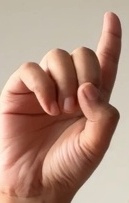
ASL sign: D